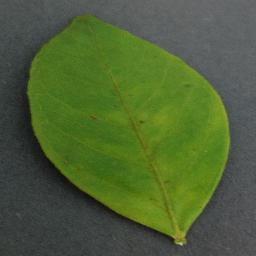
Label: Orange___Haunglongbing_(Citrus_greening)